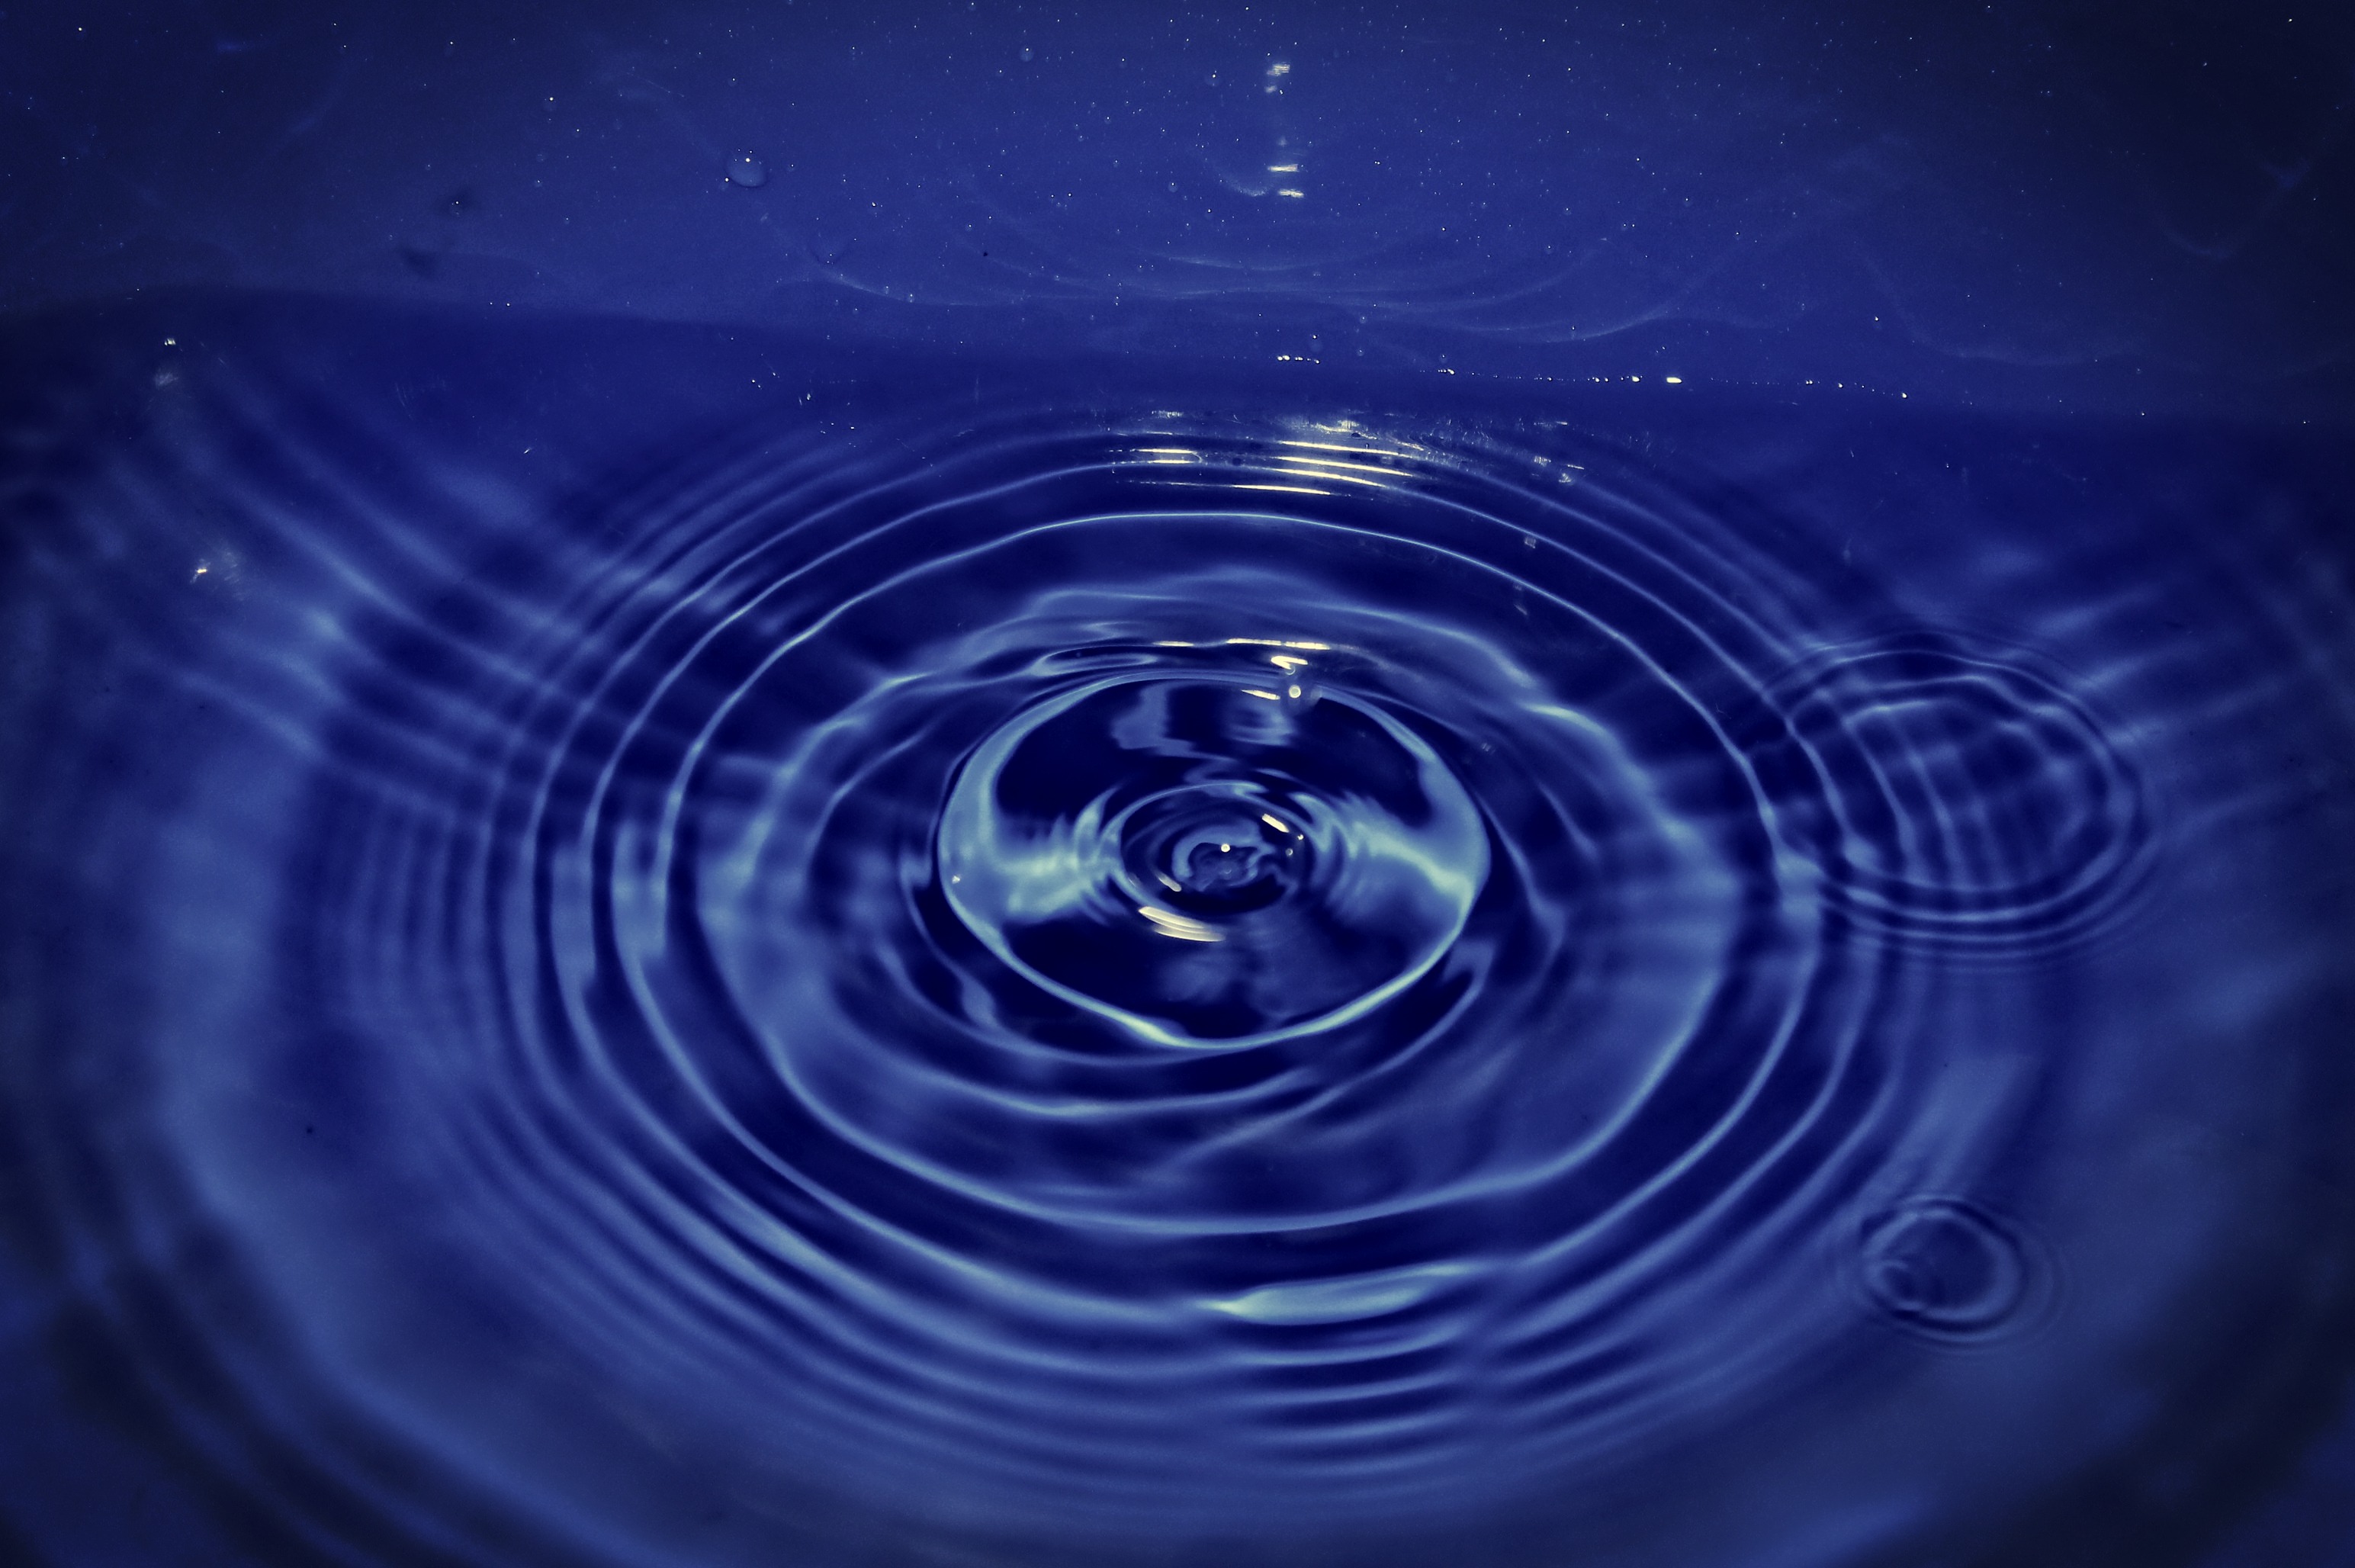
water, drop, spiral, wave, wet, line, blue, drip, circle, vibrations, shape, drop of water, macro photography, vortex, waves circles, computer wallpaper